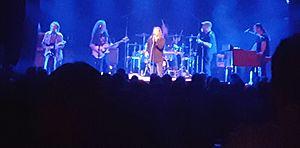
Ma photo d'Offenbach à St-Eustache, Québec, Canada au La Petite Église.
Offenbach est un groupe rock et blues québécois, originaire de Saint-Jean-sur-Richelieu, qui fut très populaire durant son existence, soit de 1972 à 1985. Il sera reformé à plusieurs reprises avec des musiciens différents au cours des années.